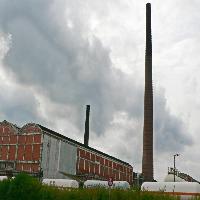
Weather: cloudy or overcast